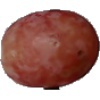
Label: Grape Pink 1